Eileen Kramer

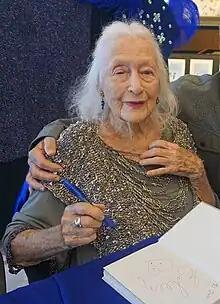
Kramer signing a copy of "Eileen: Stories from the Phillip Street Courtyard" in 2019

Kramer's memoir, co-written with Tracey Spring, "Eileen: Stories from the Phillip Street Courtyard", was published in November 2018. In 2019, she entered a self-portrait for the Archibald Prize, becoming the award's oldest-ever contributor.